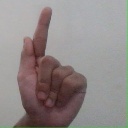
अक्षर: ळ